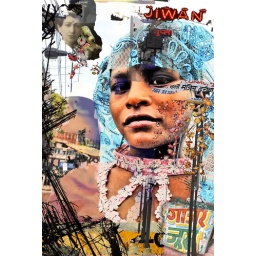
Photographed this young girl on the steps on the red mosque in New Delhi in 2008.